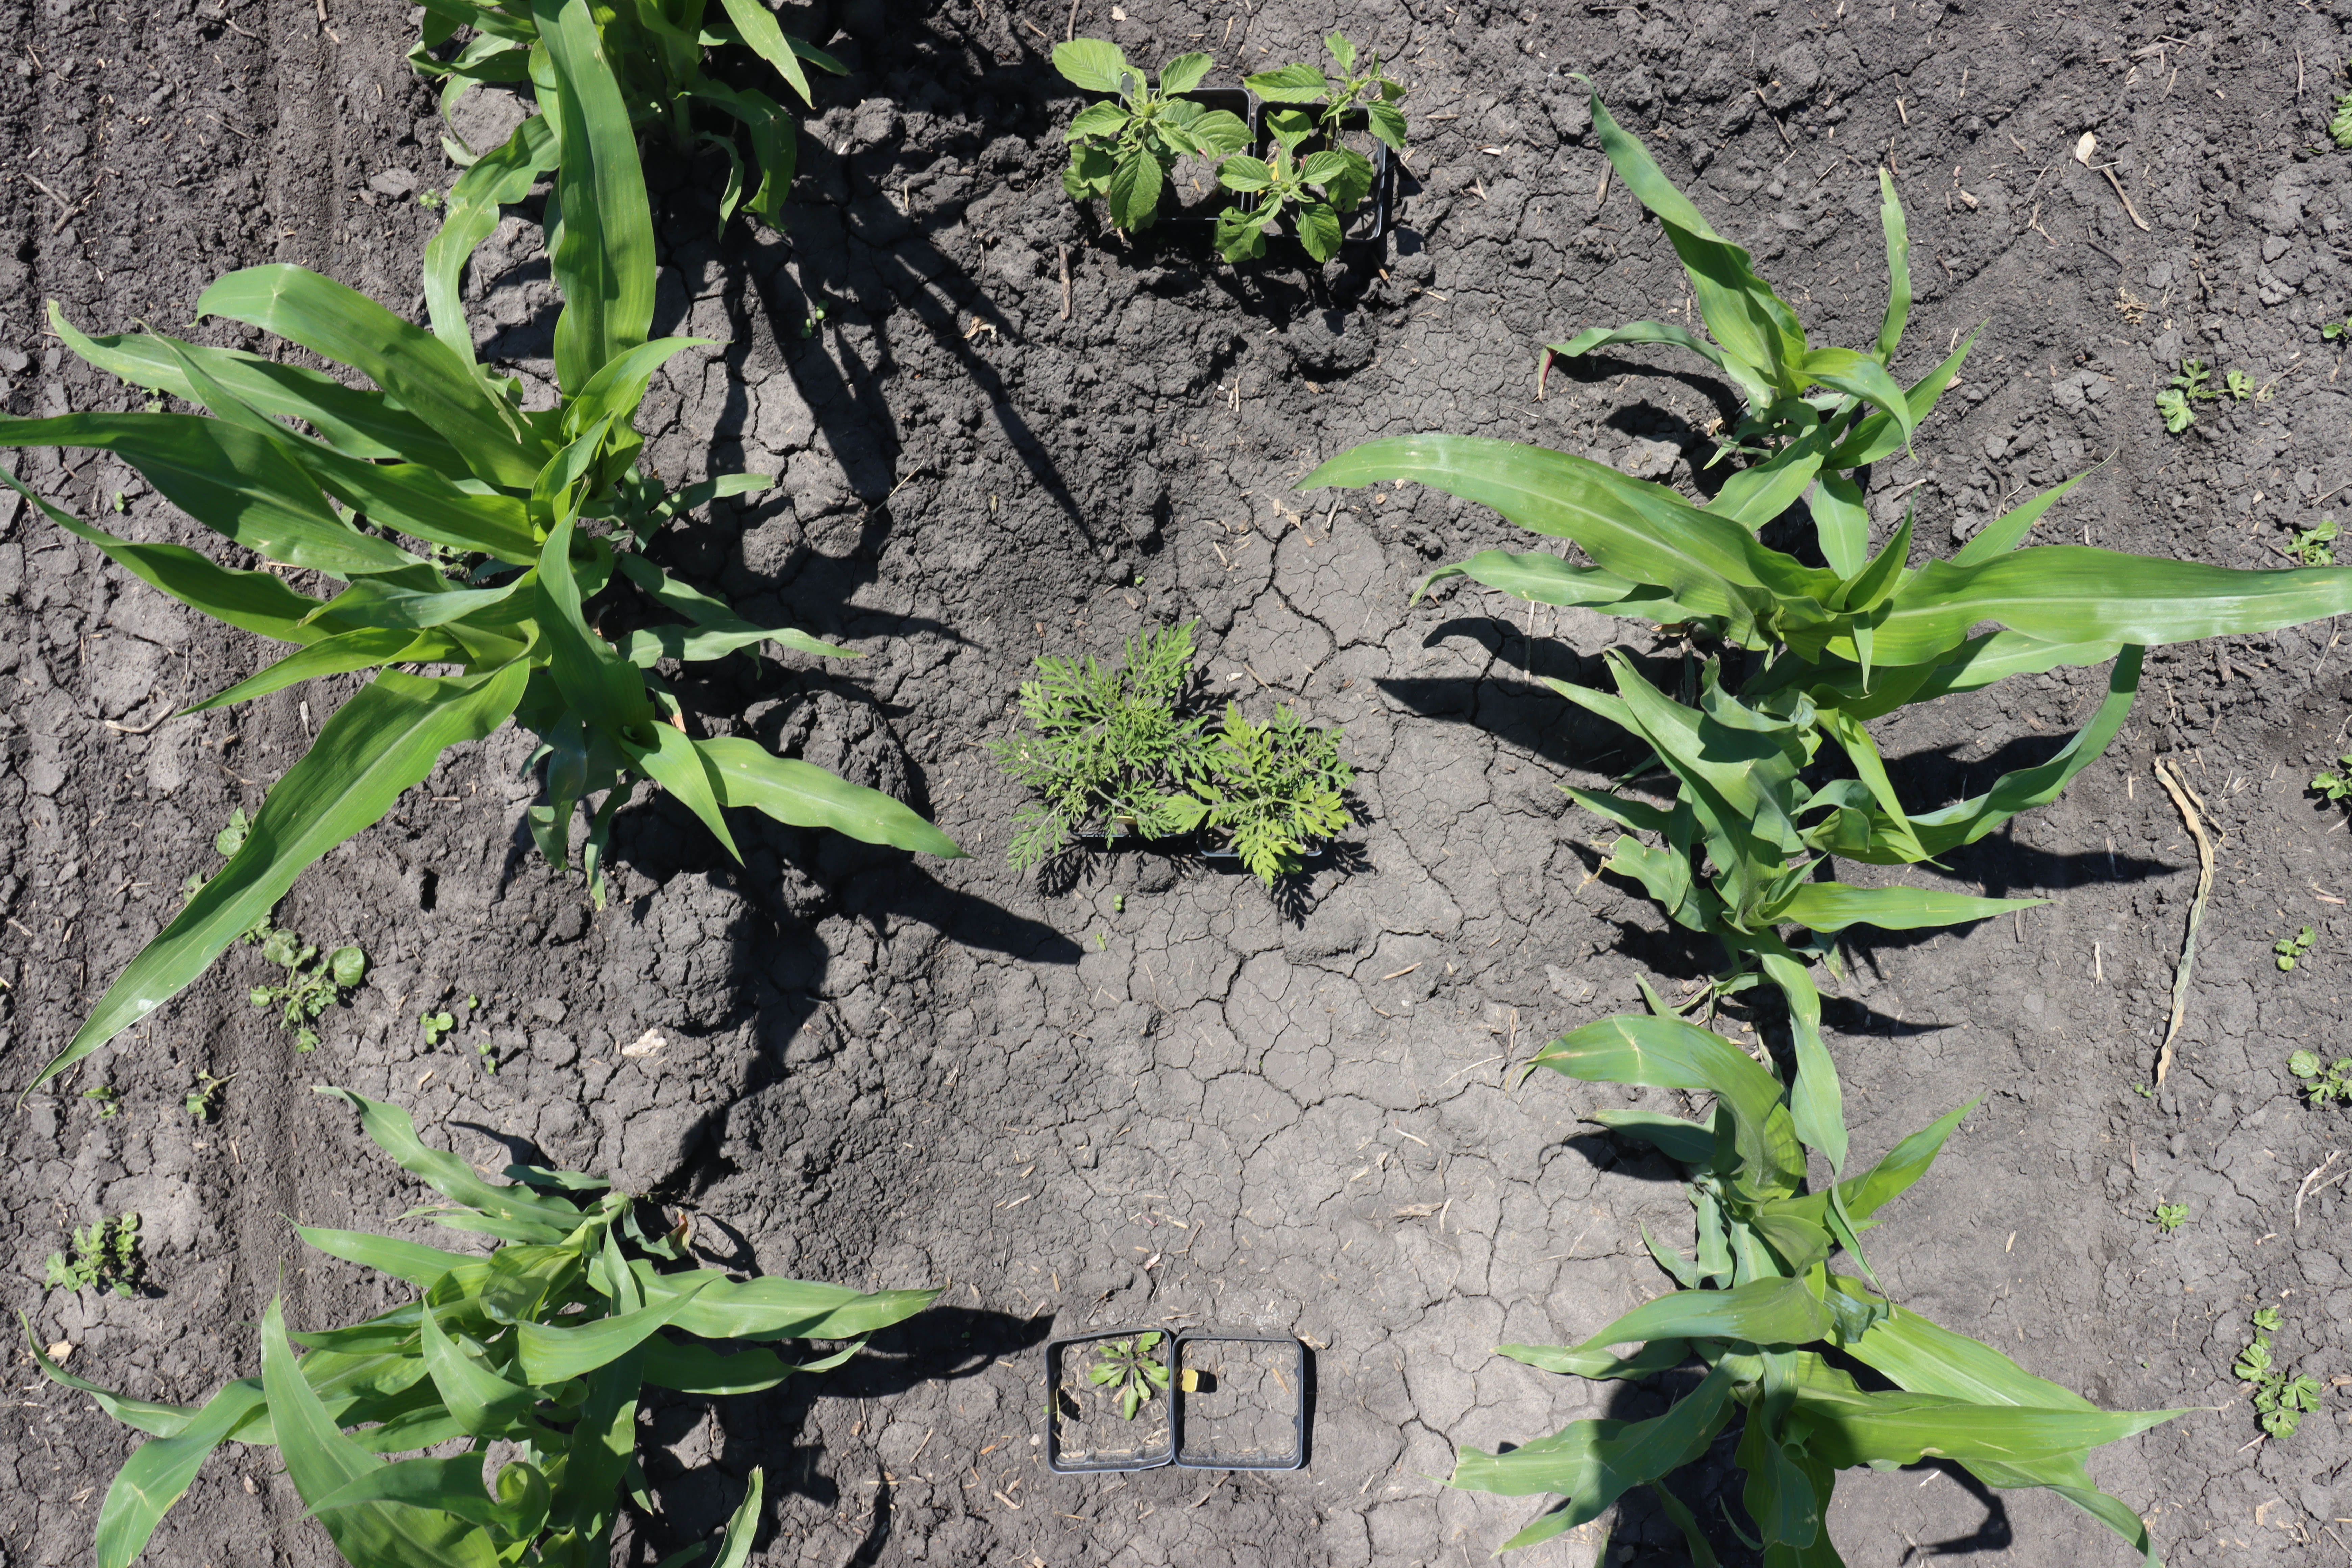
Crop: Corn
Objects: Corn, Corn, Corn, Corn, Ragweed, Horseweed, Redroot Pigweed, Redroot Pigweed